Diocese of Dacia

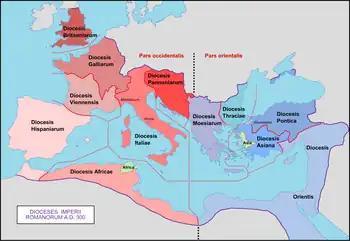
Roman Empire with dioceses in 300 AD

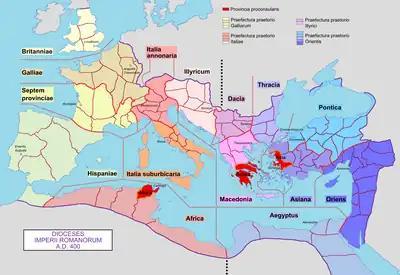
Roman Empire with dioceses in 400 AD

Emperor Aurelian (270-275), confronted with the secession of Gallia and Hispania from the empire since 260, with the advance of the Sassanids in Asia, and the devastations that the Carpians and the Goths had created in Moesia and Illyria, abandoned the province of Dacia created by Trajan and withdrew his troops altogether, fixing the Roman frontier at the Danube. A new "Dacia Aureliana" was organised south of the Danube out of central Moesia, with its capital at Serdica.